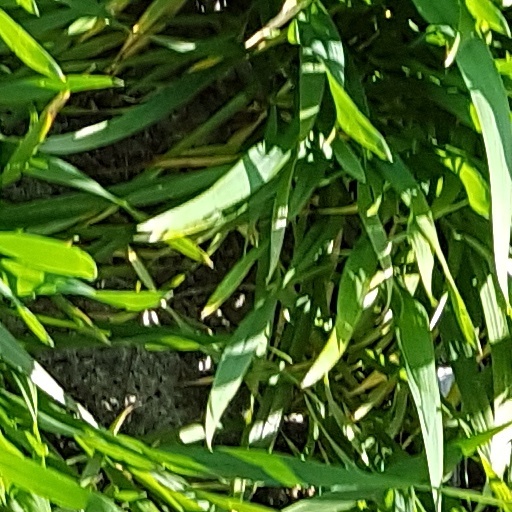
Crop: wheat